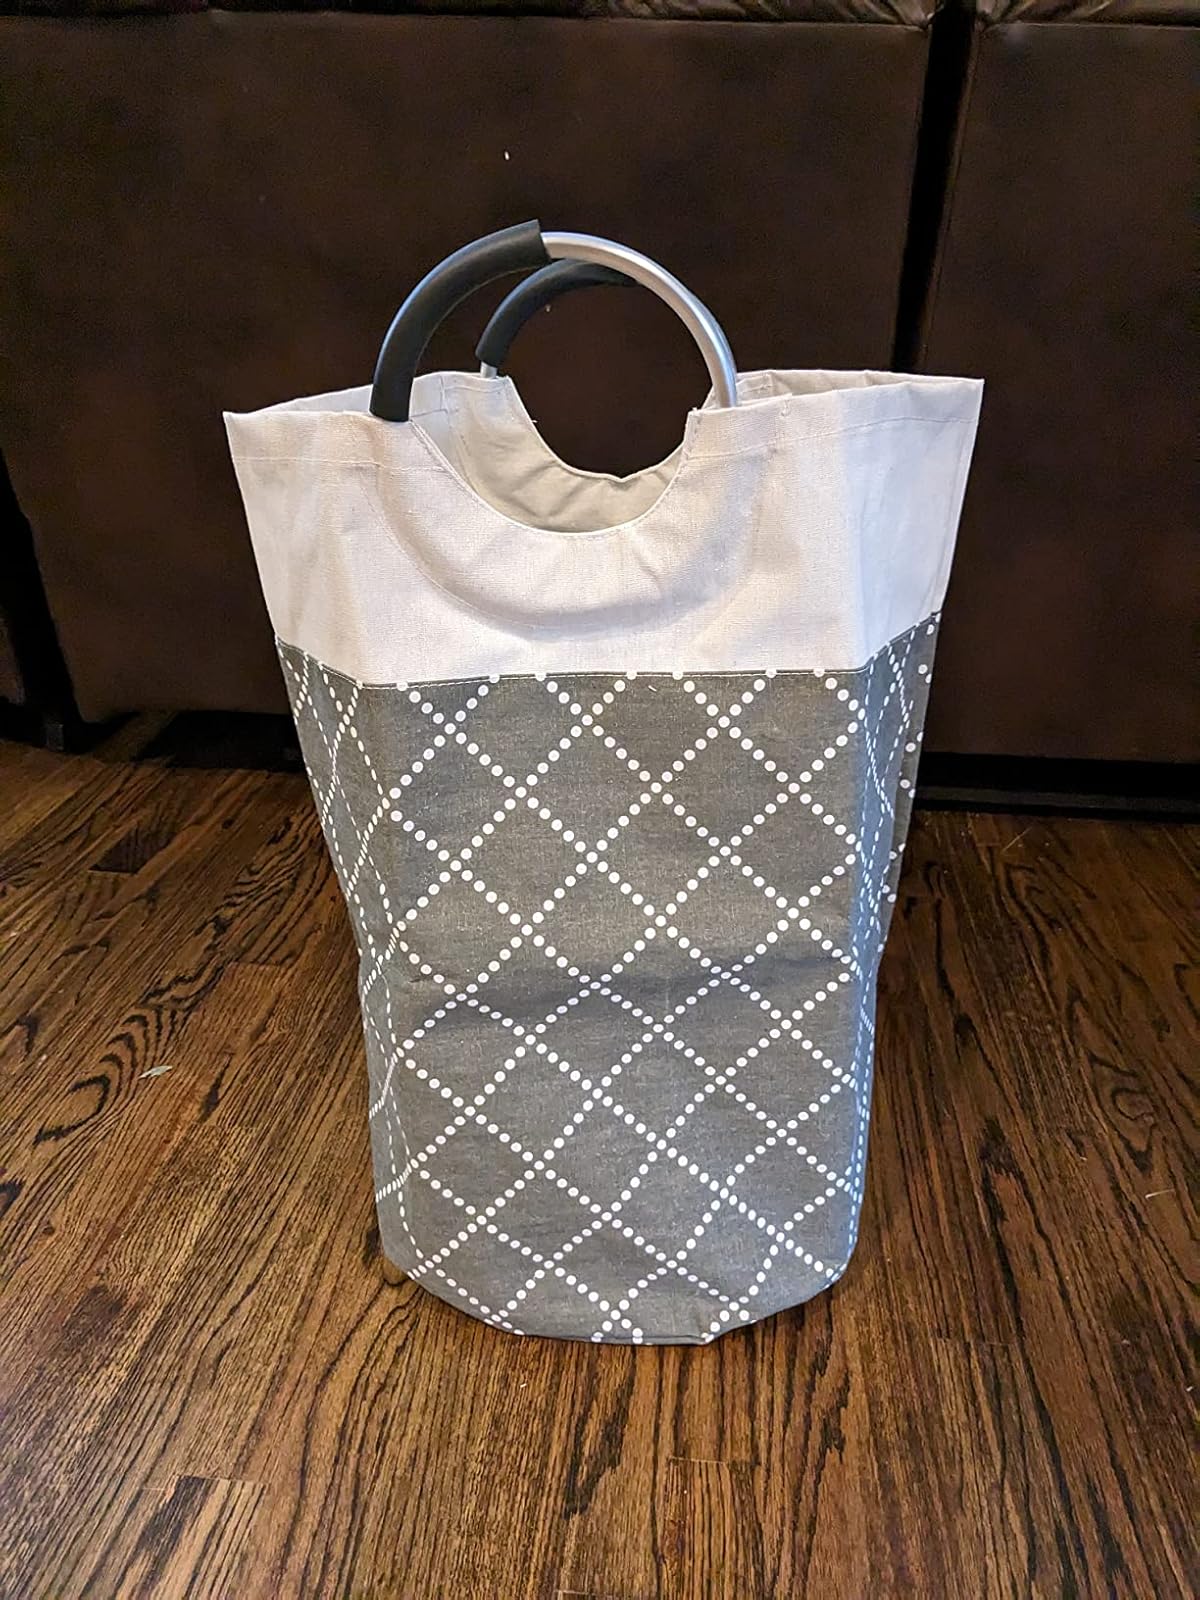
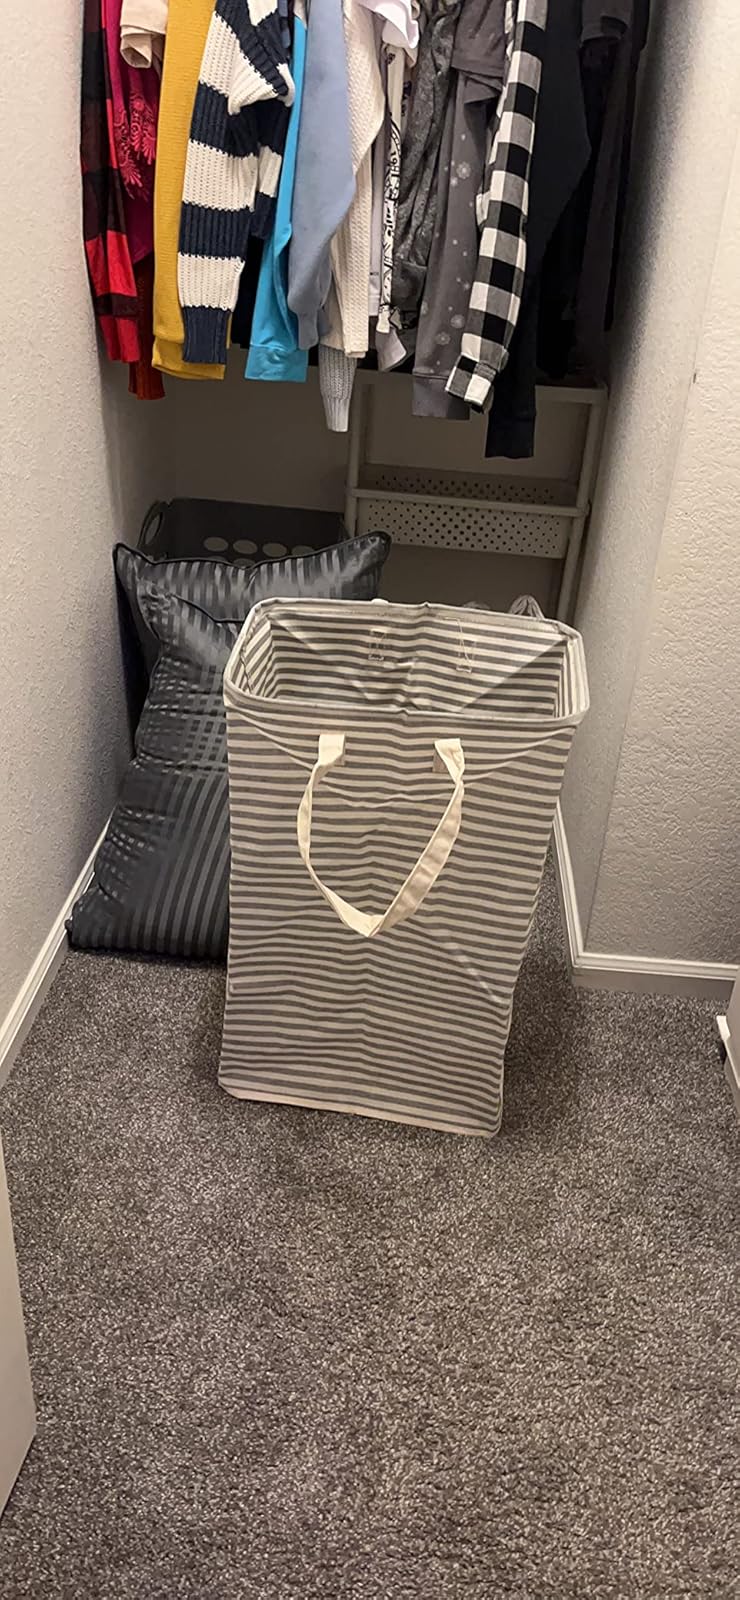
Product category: items_hamper
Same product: no